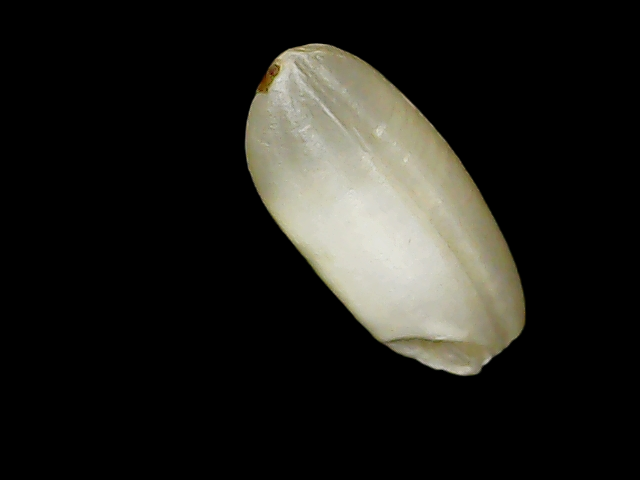
Rice variety: Binadhan10